Philipp Oswald

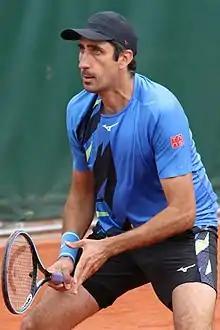
Oswald at the 2022 French Open

Philipp Oswald (born 23 January 1986) is an Austrian former professional tennis player who primarily played doubles events on the ATP Tour. On 7 December 2009, he reached his highest ATP singles ranking of world No. 206, and his highest doubles ranking of No. 31 was reached on 21 June 2021. In 2021, he participated in the 2020 Tokyo Olympics partnering with Oliver Marach.